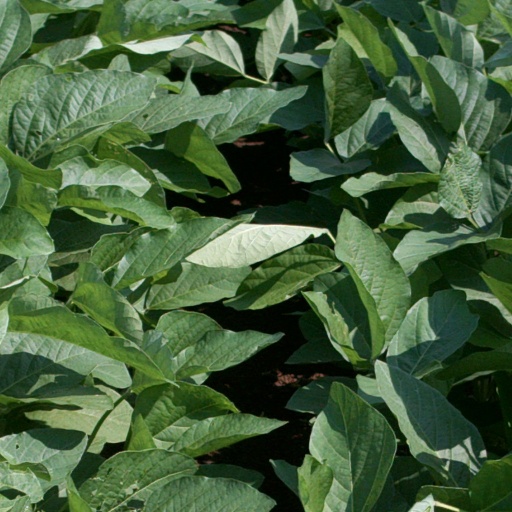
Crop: soybean